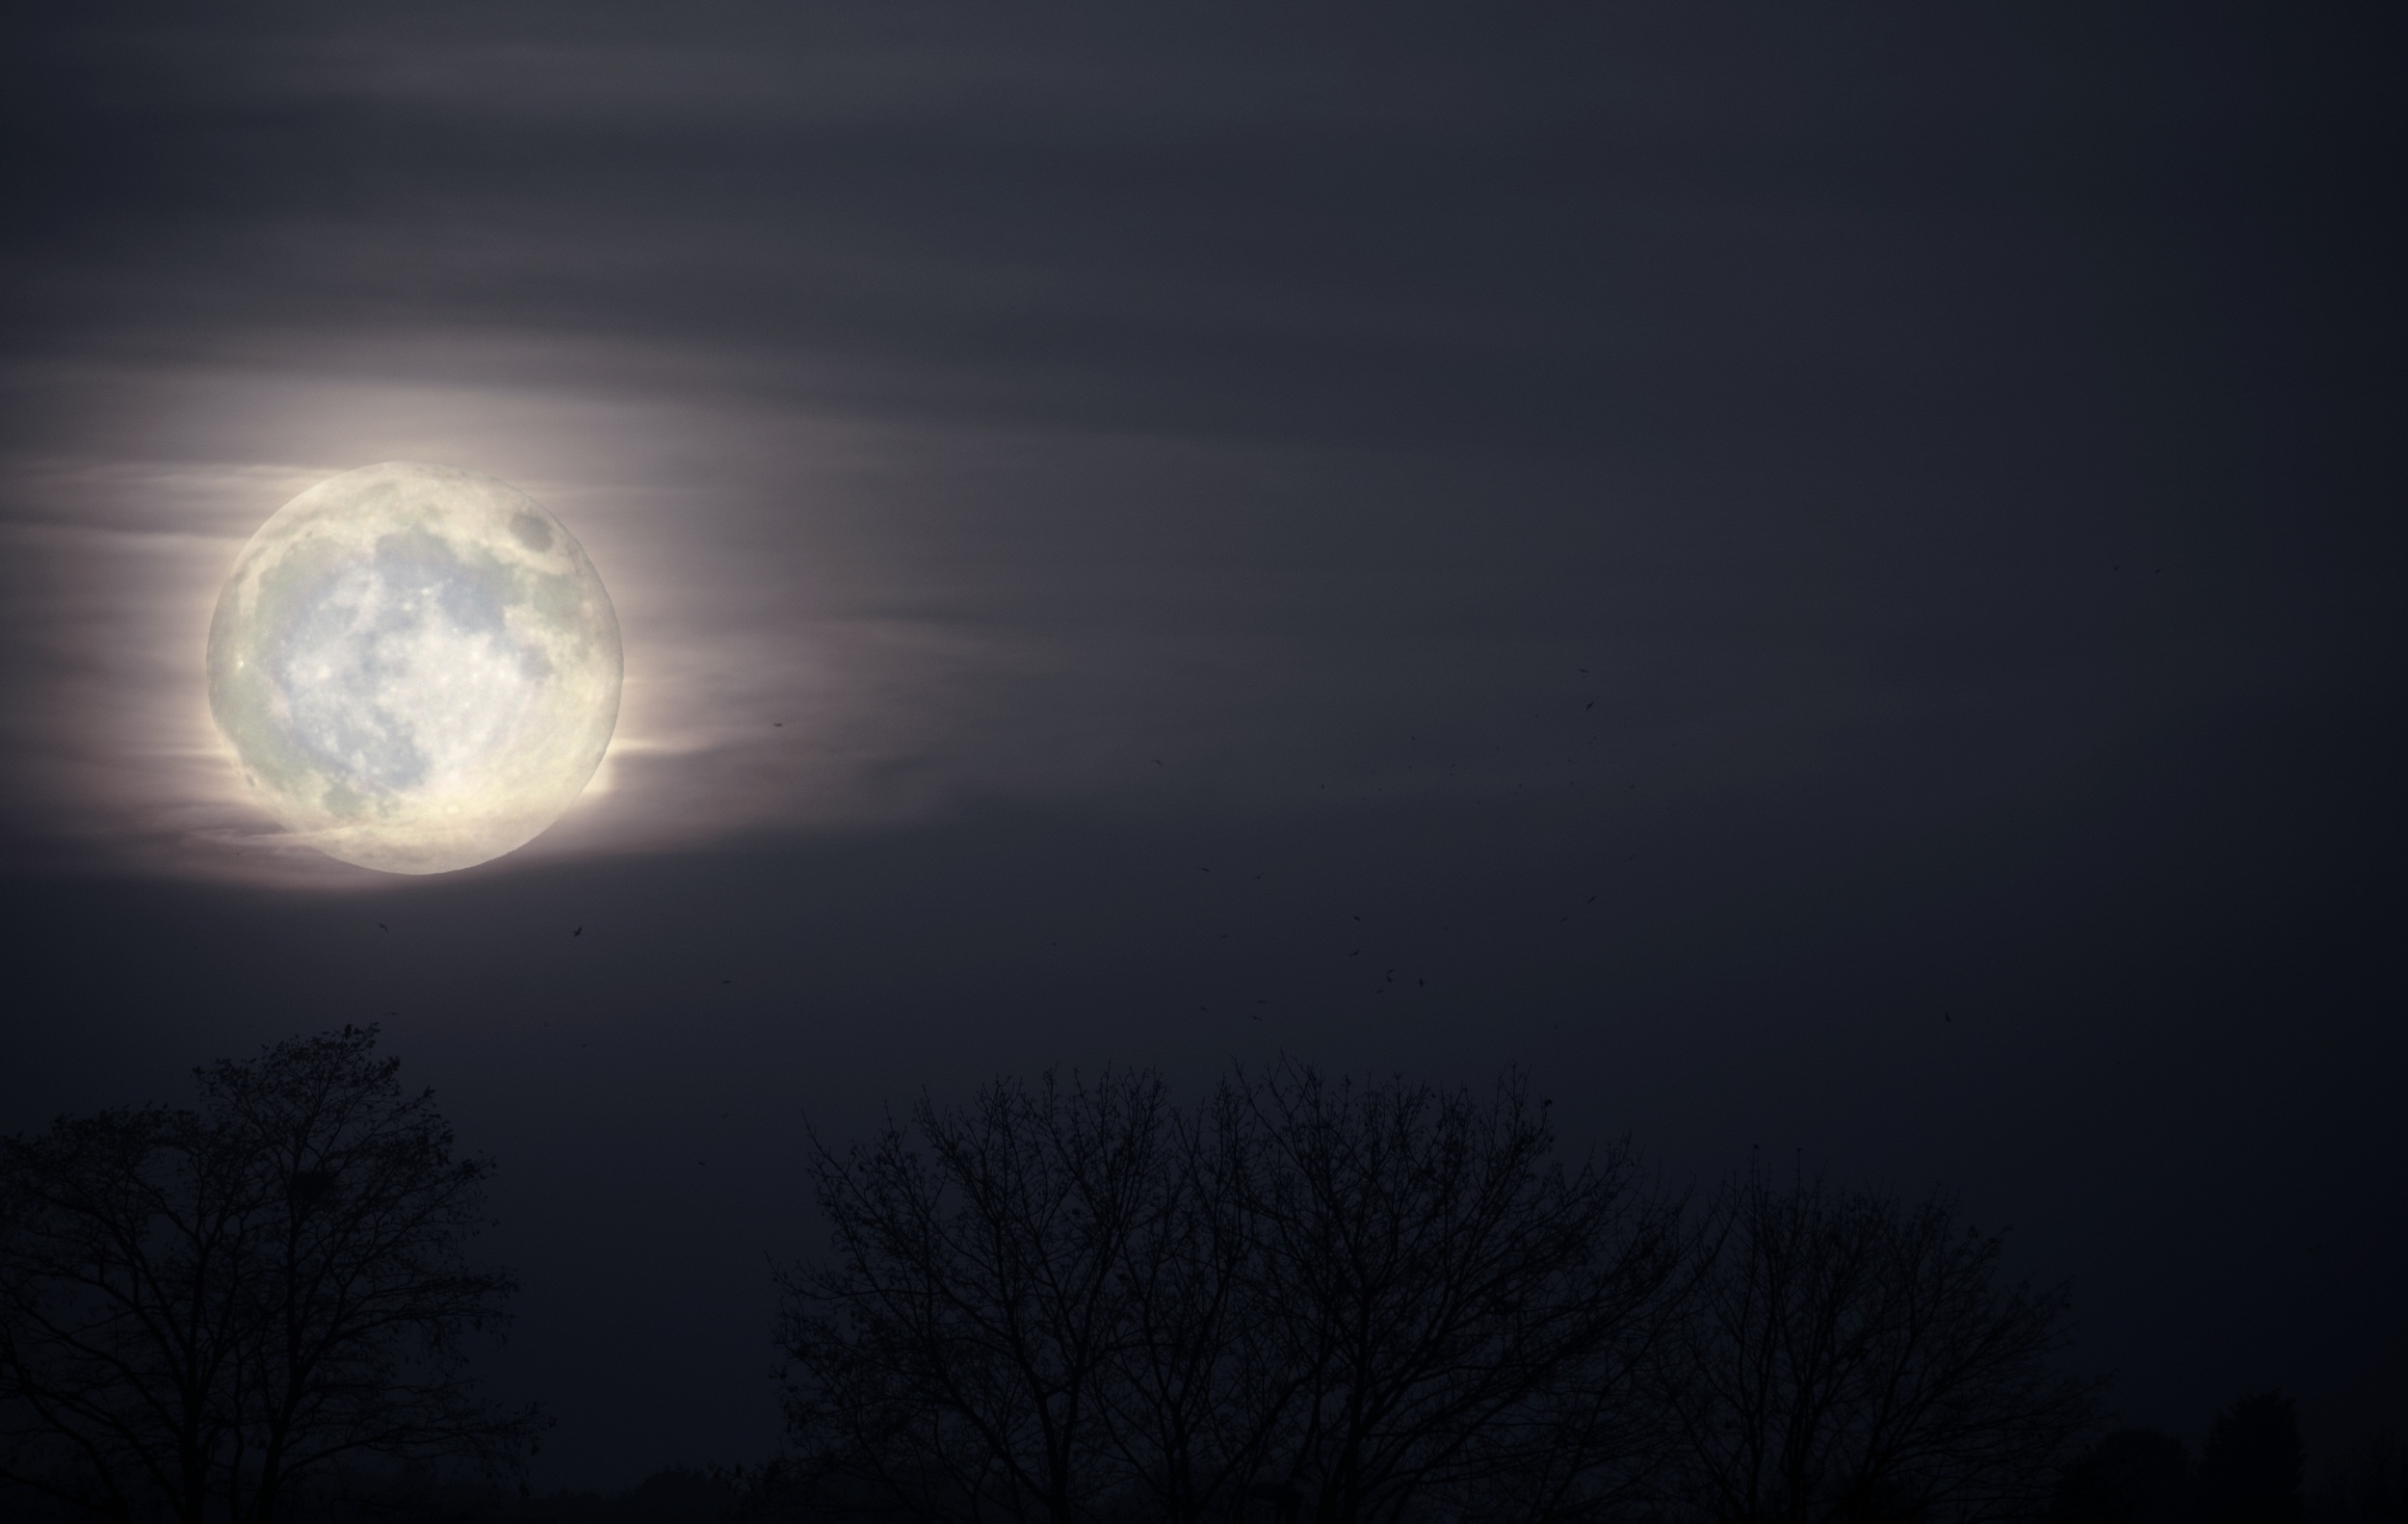
landscape, light, cloud, sky, sun, night, sunlight, atmosphere, darkness, moon, full moon, moonlight, astronomical object, atmosphere of earth